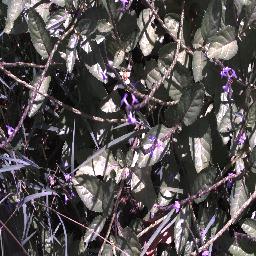
Label: snake_weed